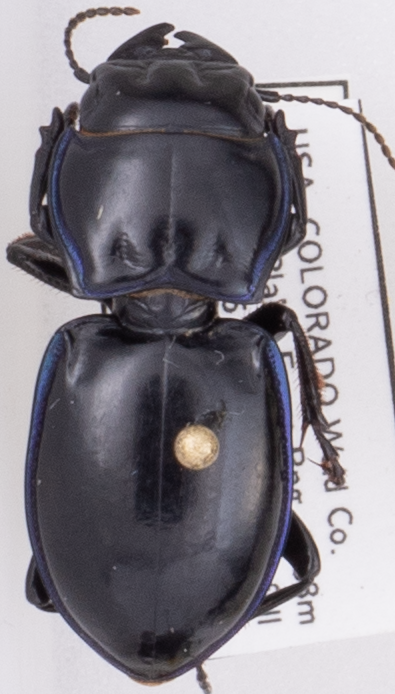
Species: Pasimachus elongatus
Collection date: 2022-07-20
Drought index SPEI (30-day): -0.13
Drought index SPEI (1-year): -2.09
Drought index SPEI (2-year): -1.16